Erechtheion

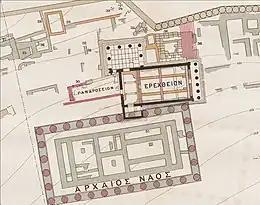

The archaeology under the Erechtheion is also poorly evidenced for the archaic and early classical periods. Despite this a number of proposals have been made for a structure on the site immediately before the Achaemenid destruction of Athens in 480 BC. Orlandos reconstructs an obliquely orientated hexastyle amphiprostyle temple, which would have contained the "trident marks" in its pronaos. Others restore a number of "temene" adjacent to the Temple of Athena Polias or a tetrastyle naiskos. To the south of the Erechtheion site would have been the Dörpfeld Foundations Temple, now thought to be the archaic Temple of Athena Polias, the foundations of which are visible on the acropolis today. Examination of the remains of the north edge of this temple by Korres might suggest the boundaries of the pre-Ionic Erechtheion site and therefore determine the shape of the classical "temenos". Korres argues that a columnar monument marking the kekropeion would have been approximately where the Porch of the Maidens is, and that there was a stoa for the Pandroseion adjacent.